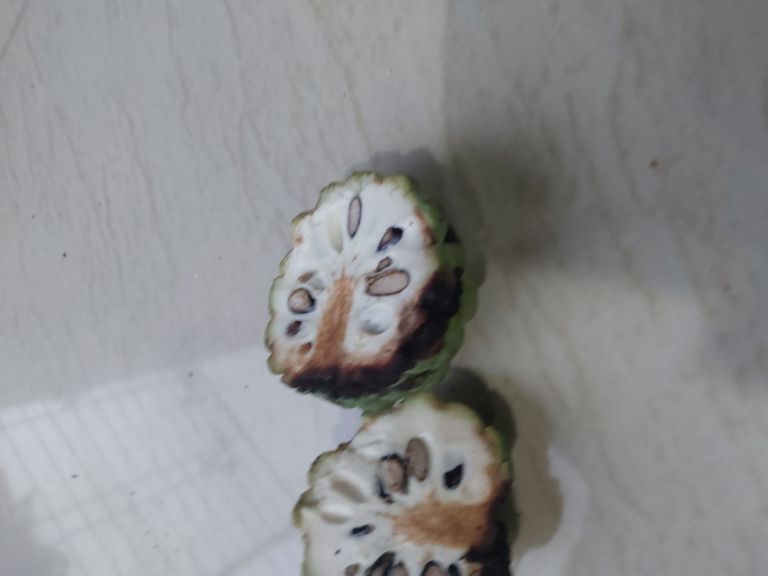
Disease label: Diplodia Rot